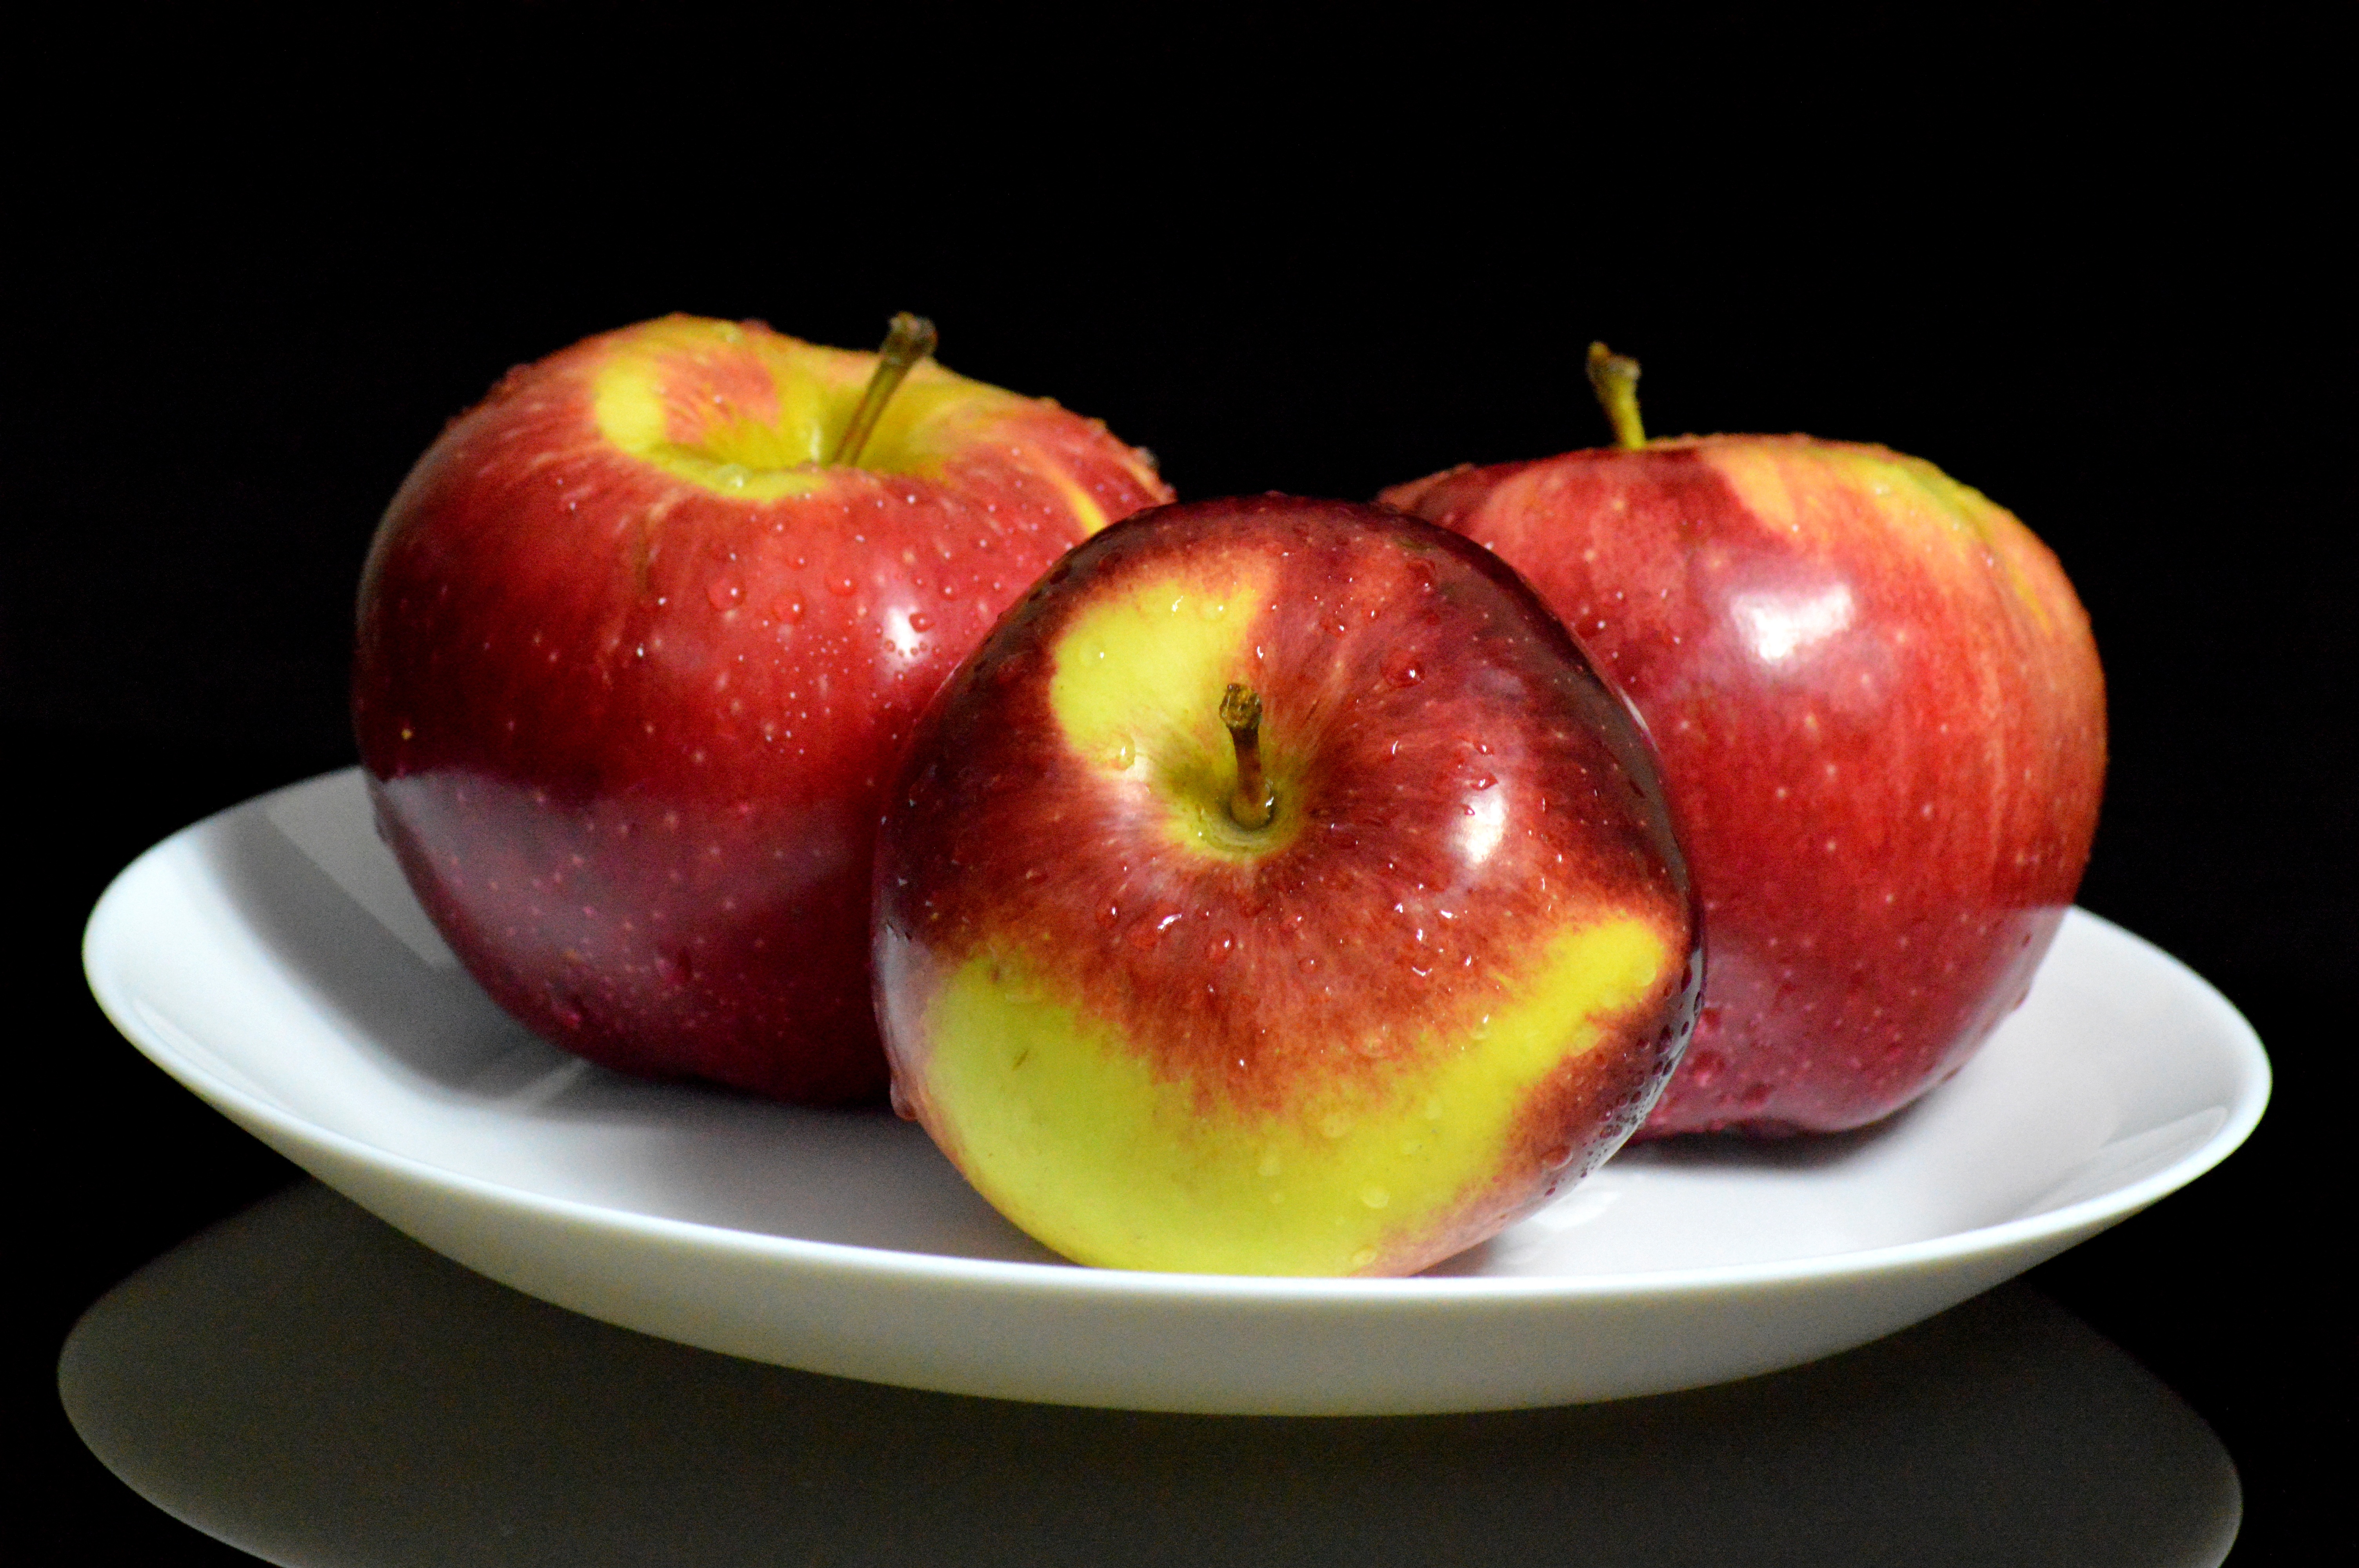
apple, nature, plant, fruit, food, green, red, produce, dessert, health, apples, vitamins, flowering plant, rose family, the richness of, still life photography, land plant, rose order